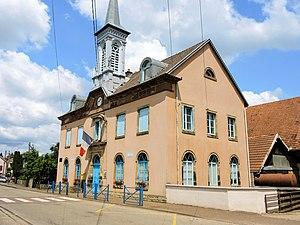
Marie-école du village d'Issans. Doubs